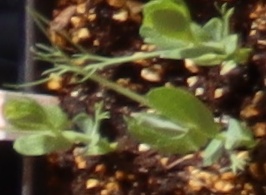
Label: Field Pea